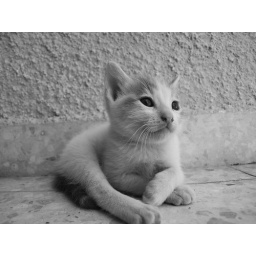
Kitten in black and white